Russia–Rwanda relations

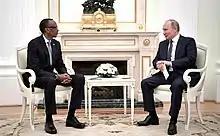
Meeting between Putin and Kagame in the Grand Kremlin Palace in 2018.

Russian President Vladimir Putin and Rwandan President Paul Kagame met on the sidelines of the 2018 FIFA World Cup opening ceremony in June 2018. Kagame visited again on his birthday in 2019 during the 1st Russia-Africa Summit.